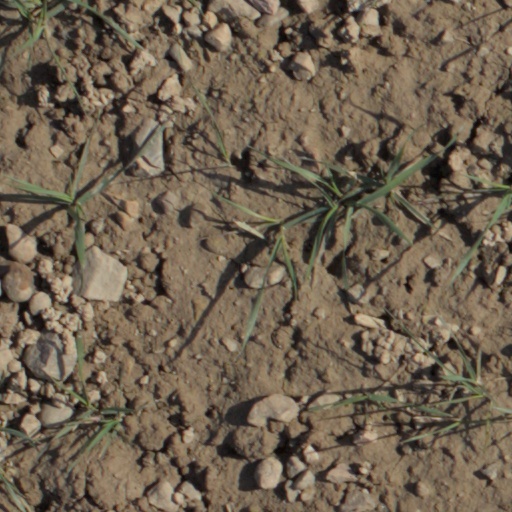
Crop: wheat